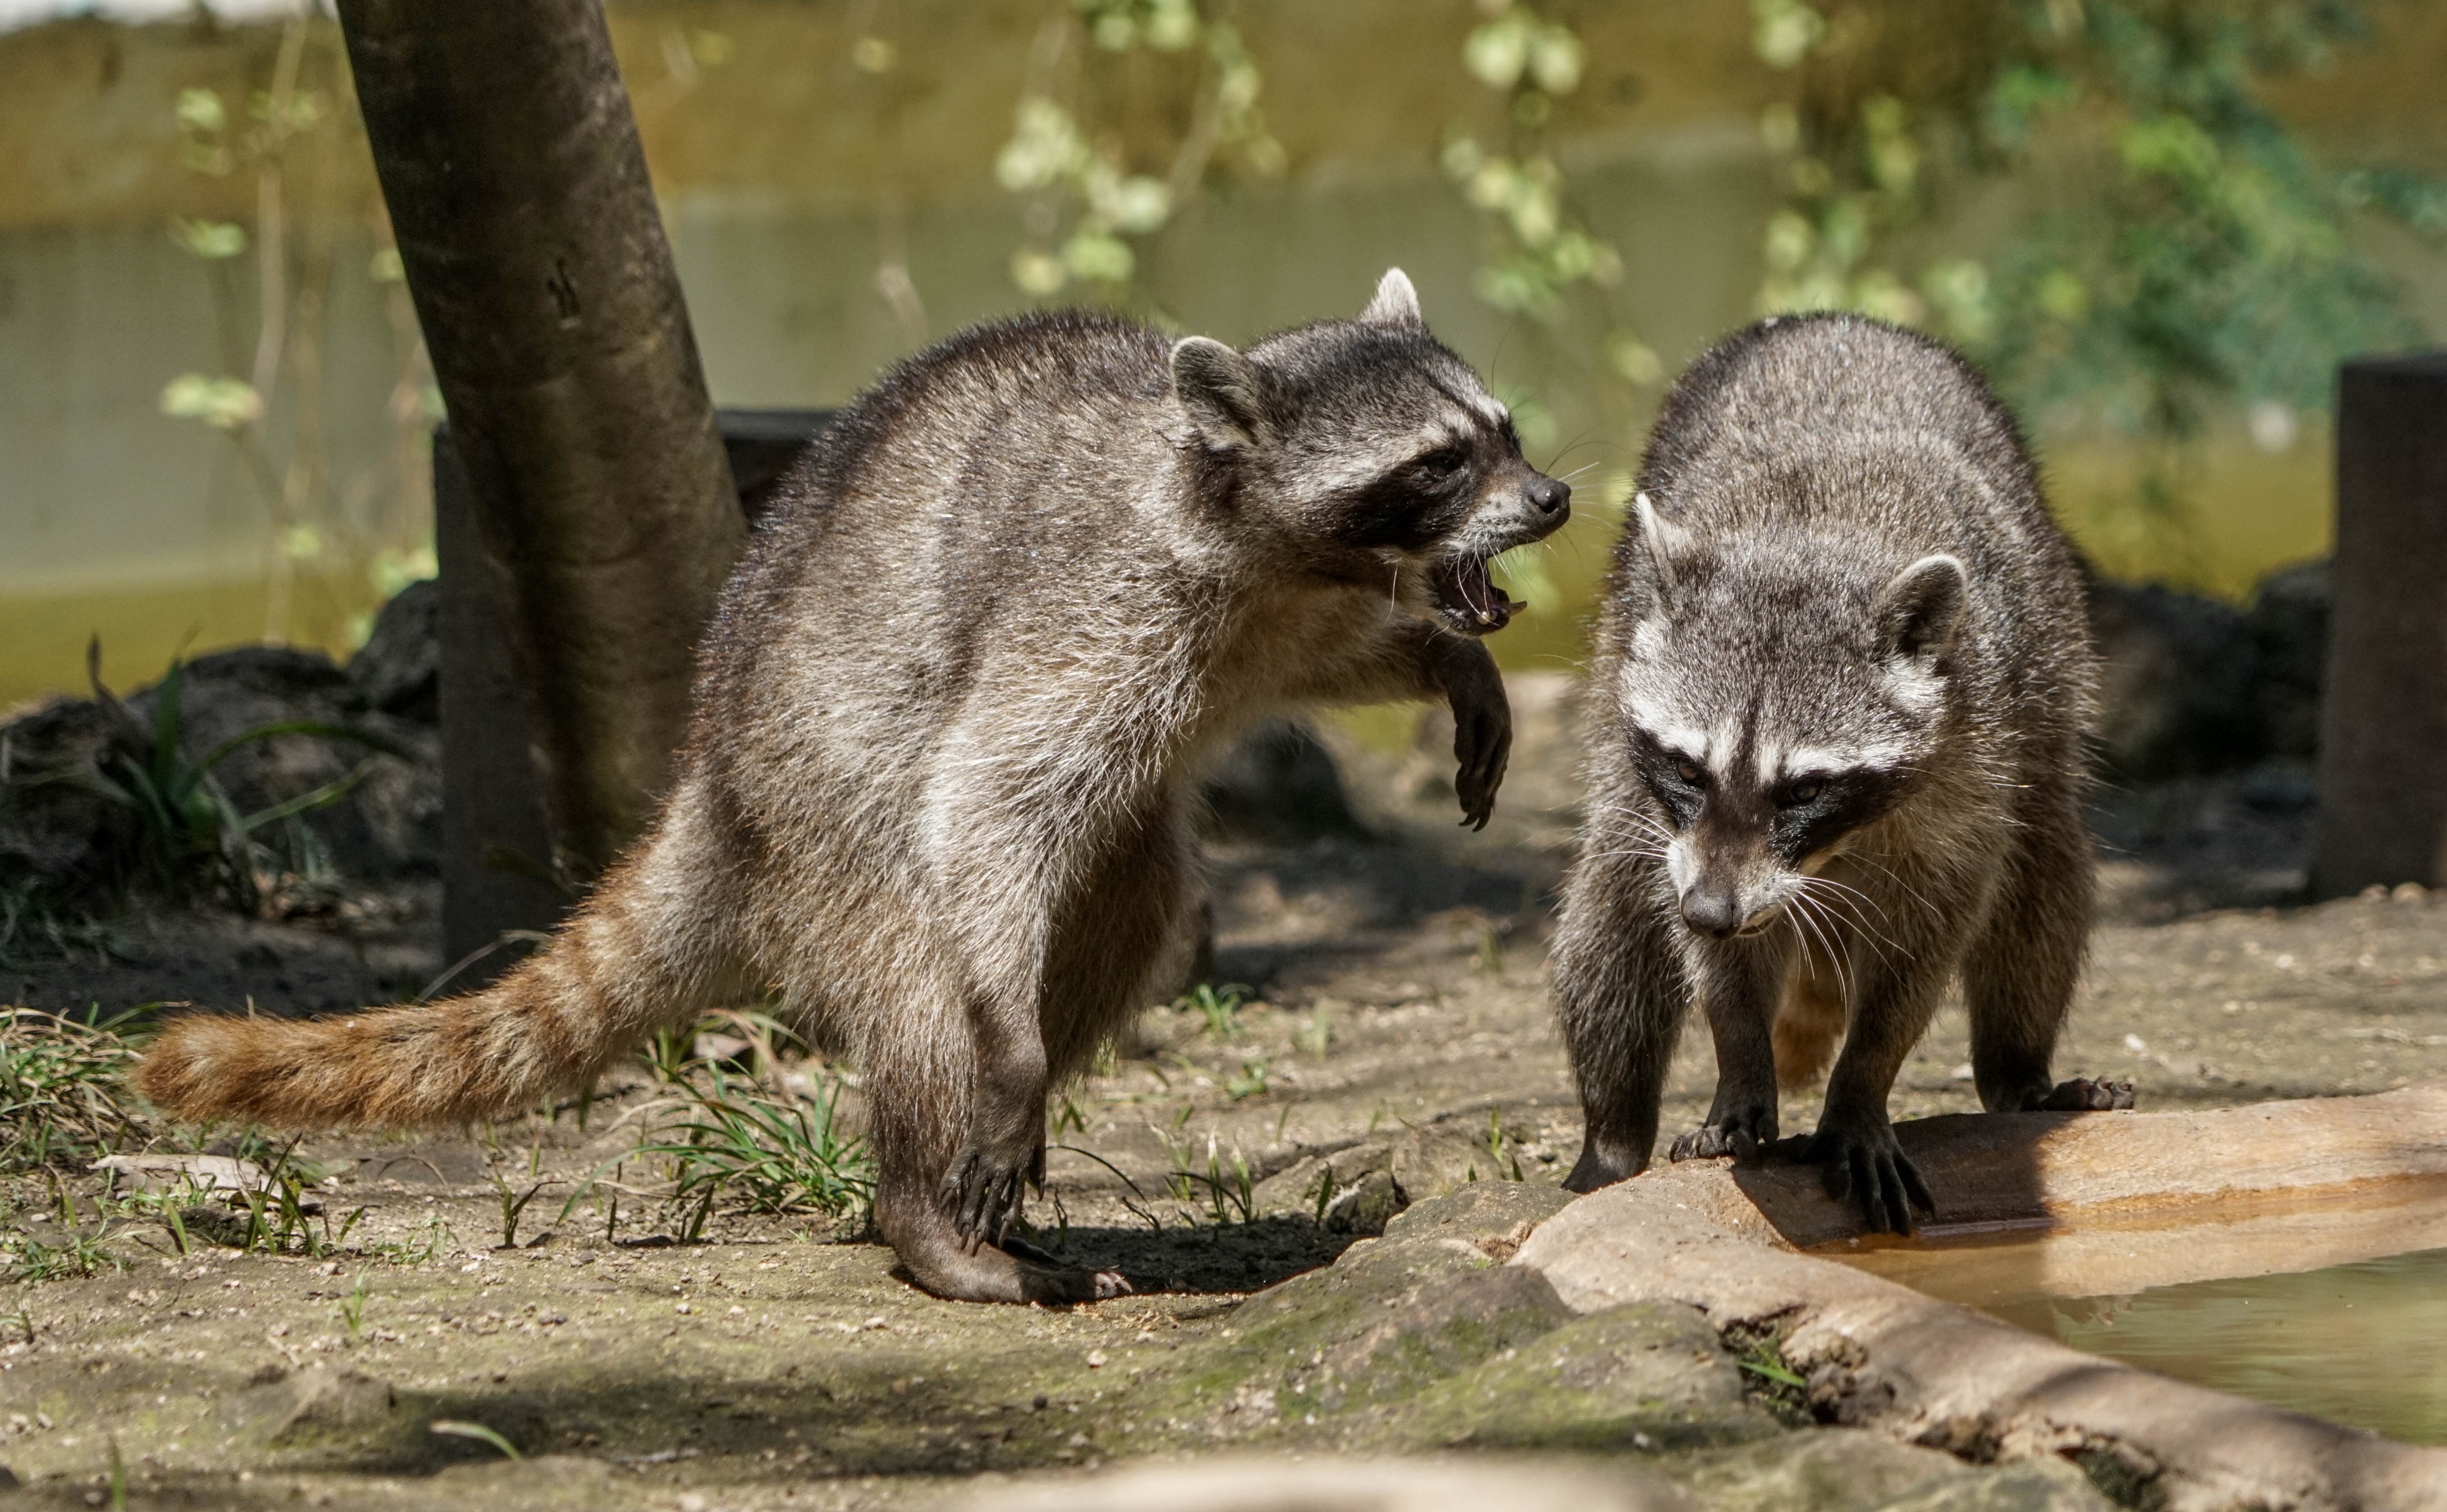
nature, forest, wilderness, animal, travel, wildlife, zoo, critter, park, mammal, two, playing, tourism, fauna, outdoors, raccoon, vertebrate, nocturnal, raccoons, masked, procyonidae, viverridae